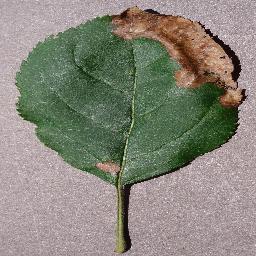
Label: Apple___Black_rot